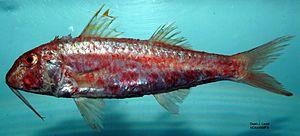
Mullus est un genre de poissons marins de la famille des Mullidae.